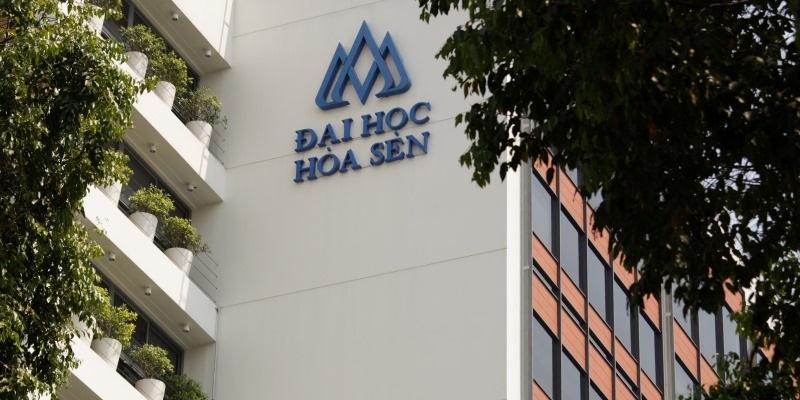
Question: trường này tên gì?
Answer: trường này tên đại học hoa sen